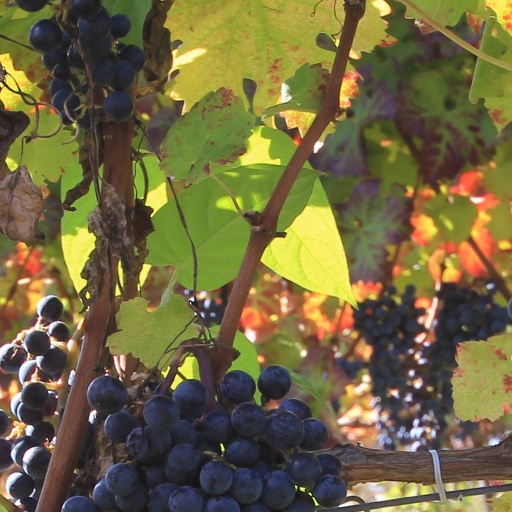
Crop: grape